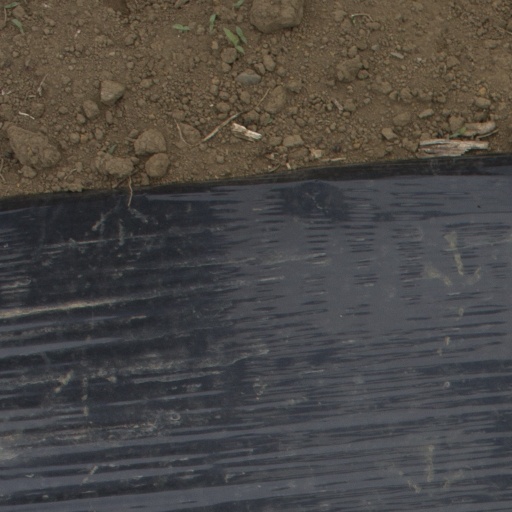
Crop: Jerusalem artichoke